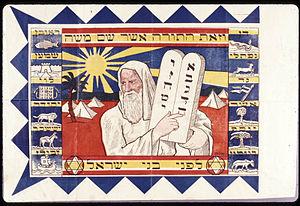
La Torah ou Thora est, selon la tradition du judaïsme, l'enseignement divin transmis par Dieu à Moïse sur le mont Sinaï et retransmis au travers de ses cinq livres ainsi que l'ensemble des enseignements qui en découlent.